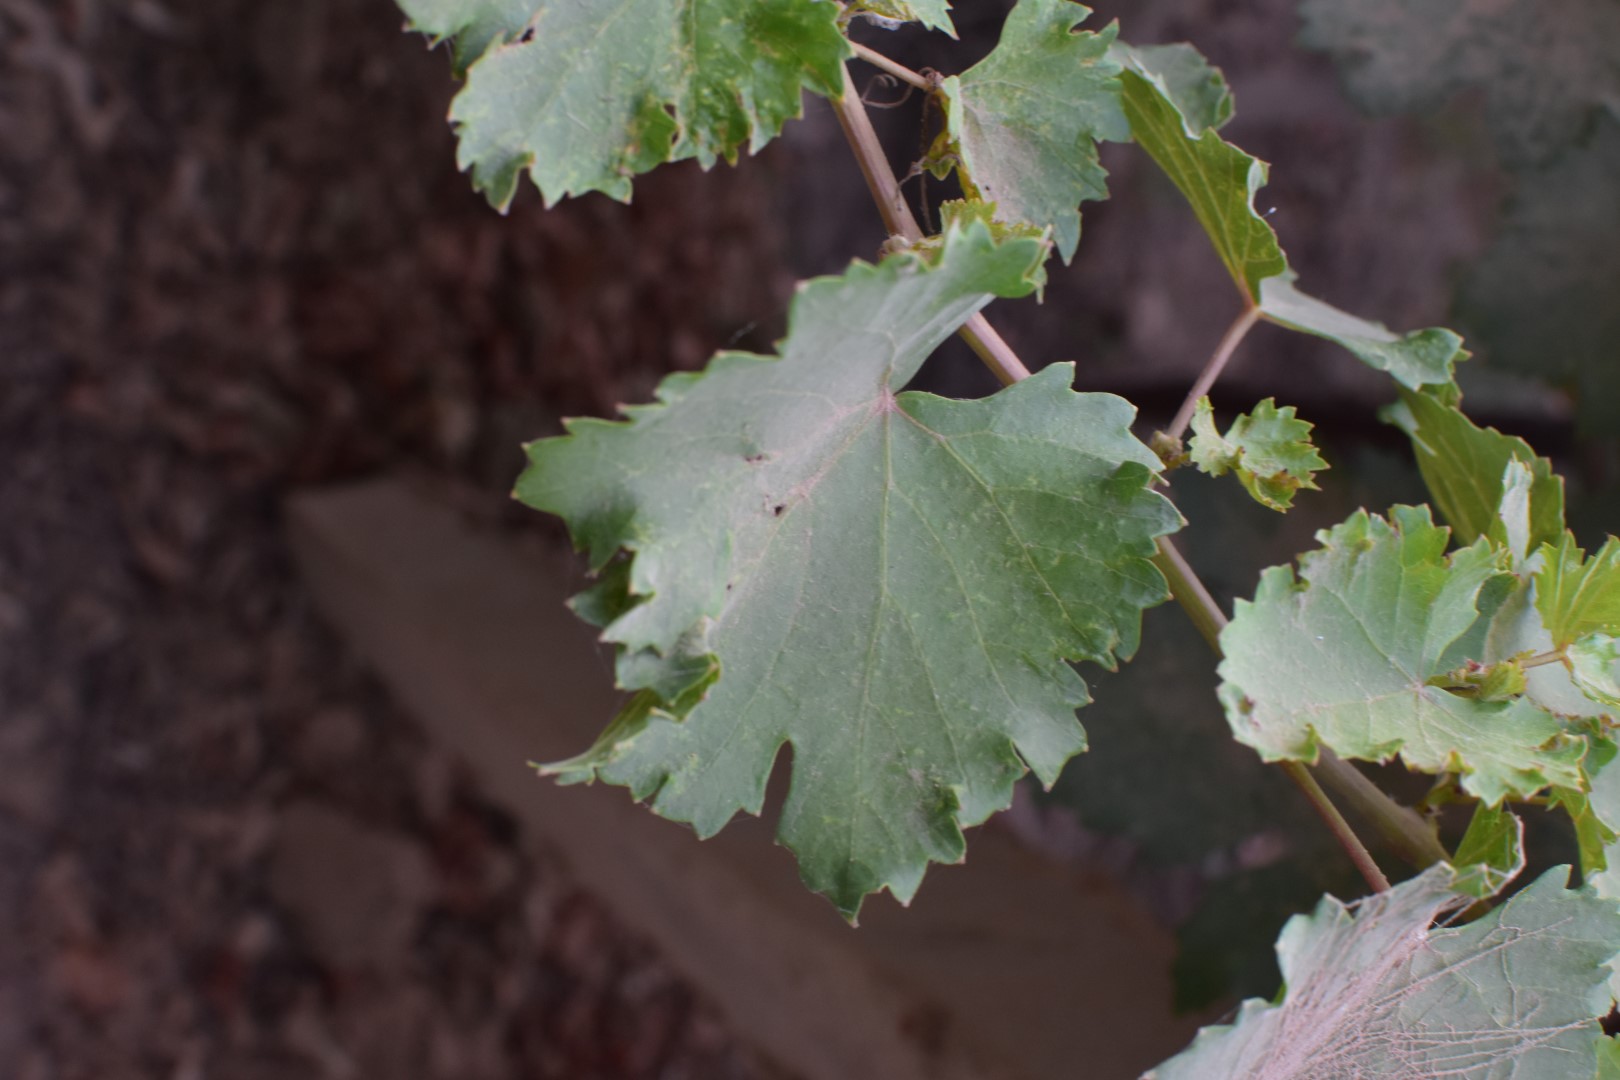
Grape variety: Kamali